As Nasty as They Wanna Be

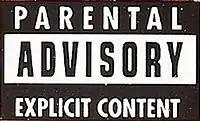
Parental Advisory sticker used in later releases of "As Nasty as They Wanna Be"

Shortly after the album was released, federal district judge Jose Gonzalez ruled that it was obscene and that stores and merchants in the several counties that fell under his jurisdiction could face charges if they made the album available for sale. Subsequently, on June 9, 1990, three band members were arrested by then-Sheriff Nick Navarro when they performed some tracks at a strip club in Broward County, Florida. In the "media circus" attendant on these events, only the Washington "City Paper", Tipper Gore's Parents Music Resource Center and "The Nation" magazine published the offending lyrics. Christopher Hitchens, in a column on the last of these, citing the admonition on the cover of the album—"If you don't like the record, you can kiss our mother fuckin' ass"—commented,